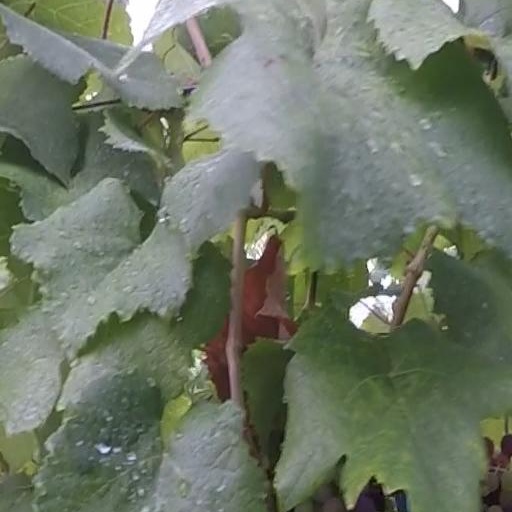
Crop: grape